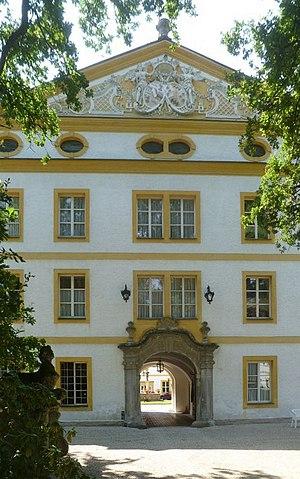
Sankt Martin im Innkreis est une commune autrichienne du district de Ried im Innkreis en Haute-Autriche.